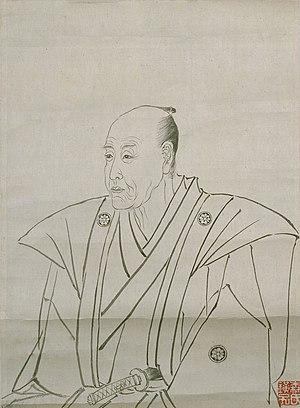
Aoki Konyō, de son nom originel Aoki Atsubumi, appelé couramment Bunzō, né le 19 juin 1698 à Edo, mort le 9 novembre 1769 à Shimomeguro, est un érudit confucianiste japonais qui fut au service du shogunat de Edo.
La patate, ou patate douce, est une espèce de plantes dicotylédones de la famille des Convolvulaceae, tribu des Ipomoeeae, vraisemblablement originaire d'Amérique tropicale. C'est une plante herbacée vivace dont la culture est très répandue dans toutes les régions tropicales et subtropicales, où on la cultive principalement pour ses tubercules comestibles, riches en amidon. Le terme « patate » désigne aussi par métonymie les tubercules produits par cette plante. La patate est un cultigène hexaploïde, inconnu à l'état sauvage, cependant on a découvert en Amérique du Sud des formes sauvages tétraploïdes d’Ipomoea batatas.